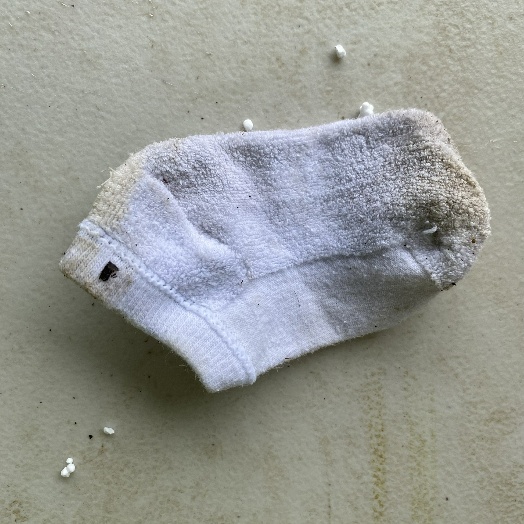
Label: Textile Trash